Scotland men's national basketball team

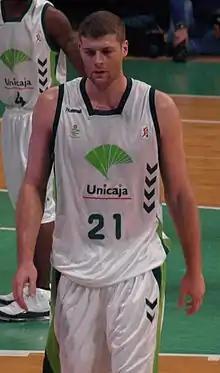
Robert Archibald is Scotland's most well known basketball player. Because of his accomplishments he became an inspirational figure to basketball players throughout his home country.

The following is the Scotland roster in the men's basketball tournament of the 2018 Commonwealth Games.